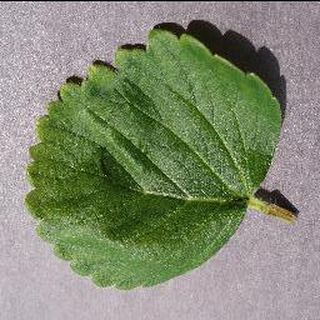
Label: healthy_strawberry